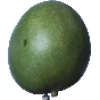
Label: mango